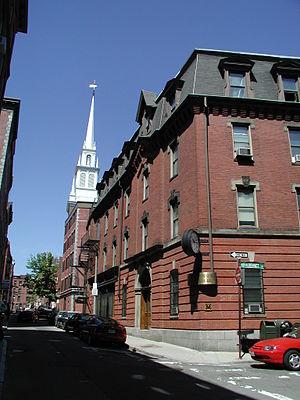
La North Bennet Street School est une école professionnelle privée située à Boston, Massachusetts aux États-Unis.